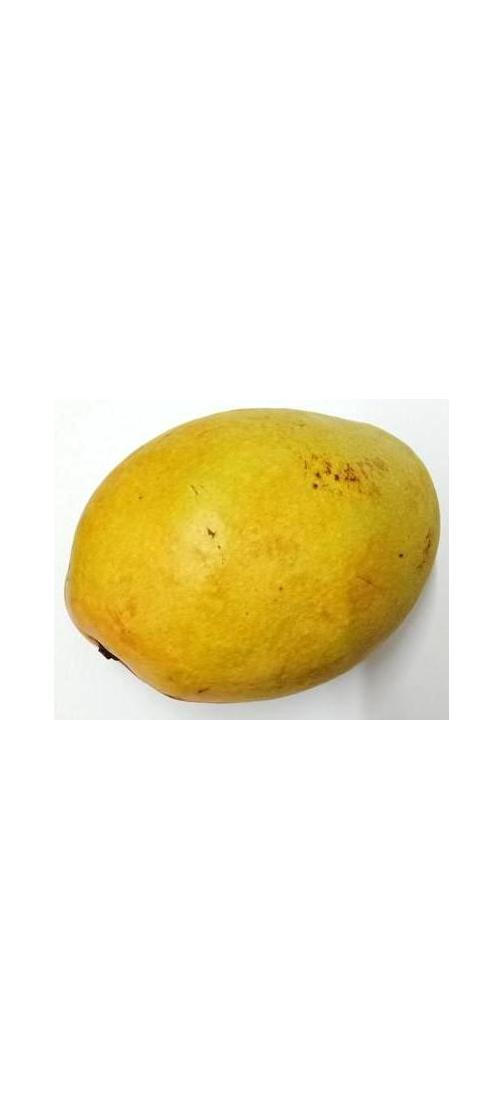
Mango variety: Bari-11